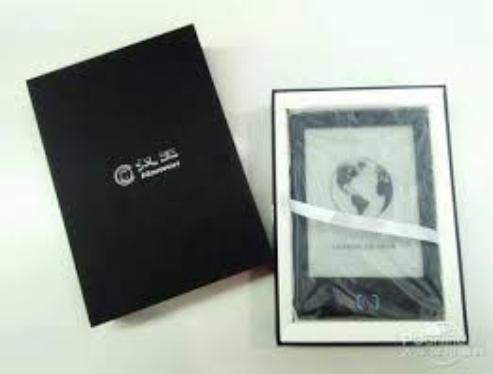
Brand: hanvon
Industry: Electronic